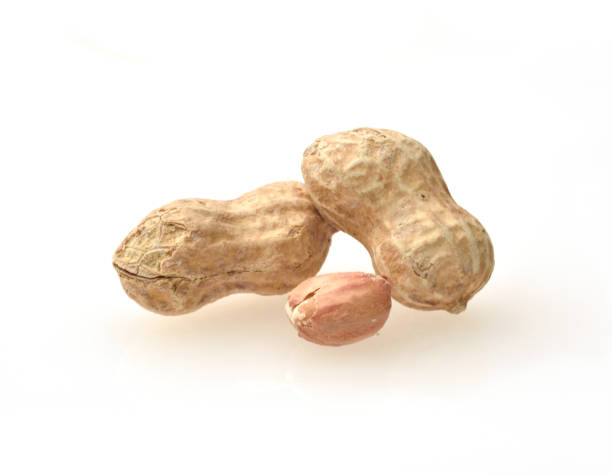
Label: peanut